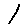
Label: 1